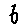
Label: 6